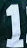
Number: 1